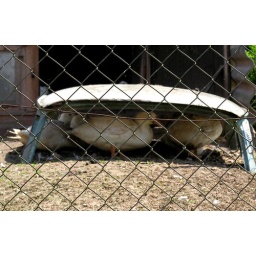
Ducks under the roof of a Trabant car